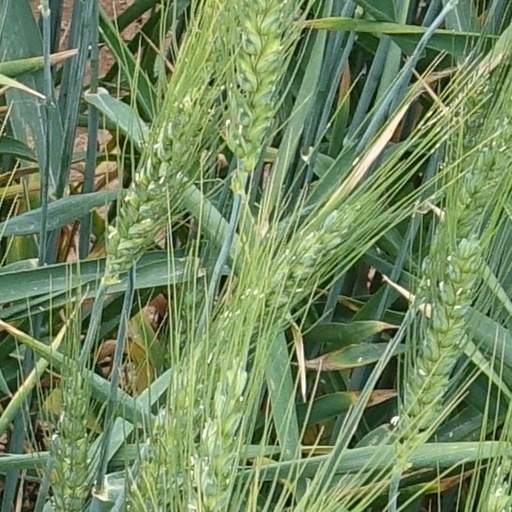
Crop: wheat